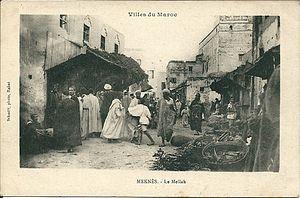
Le Mellah à Meknès (Maroc) vers 1919
Le mellah désigne au Maroc le quartier où habitaient les résidents juifs de la ville. De hautes murailles entouraient celui-ci afin de séparer populations musulmanes et juives.